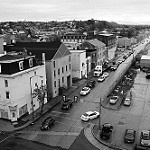
Label: B & W